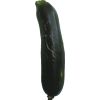
Label: dark_zucchini